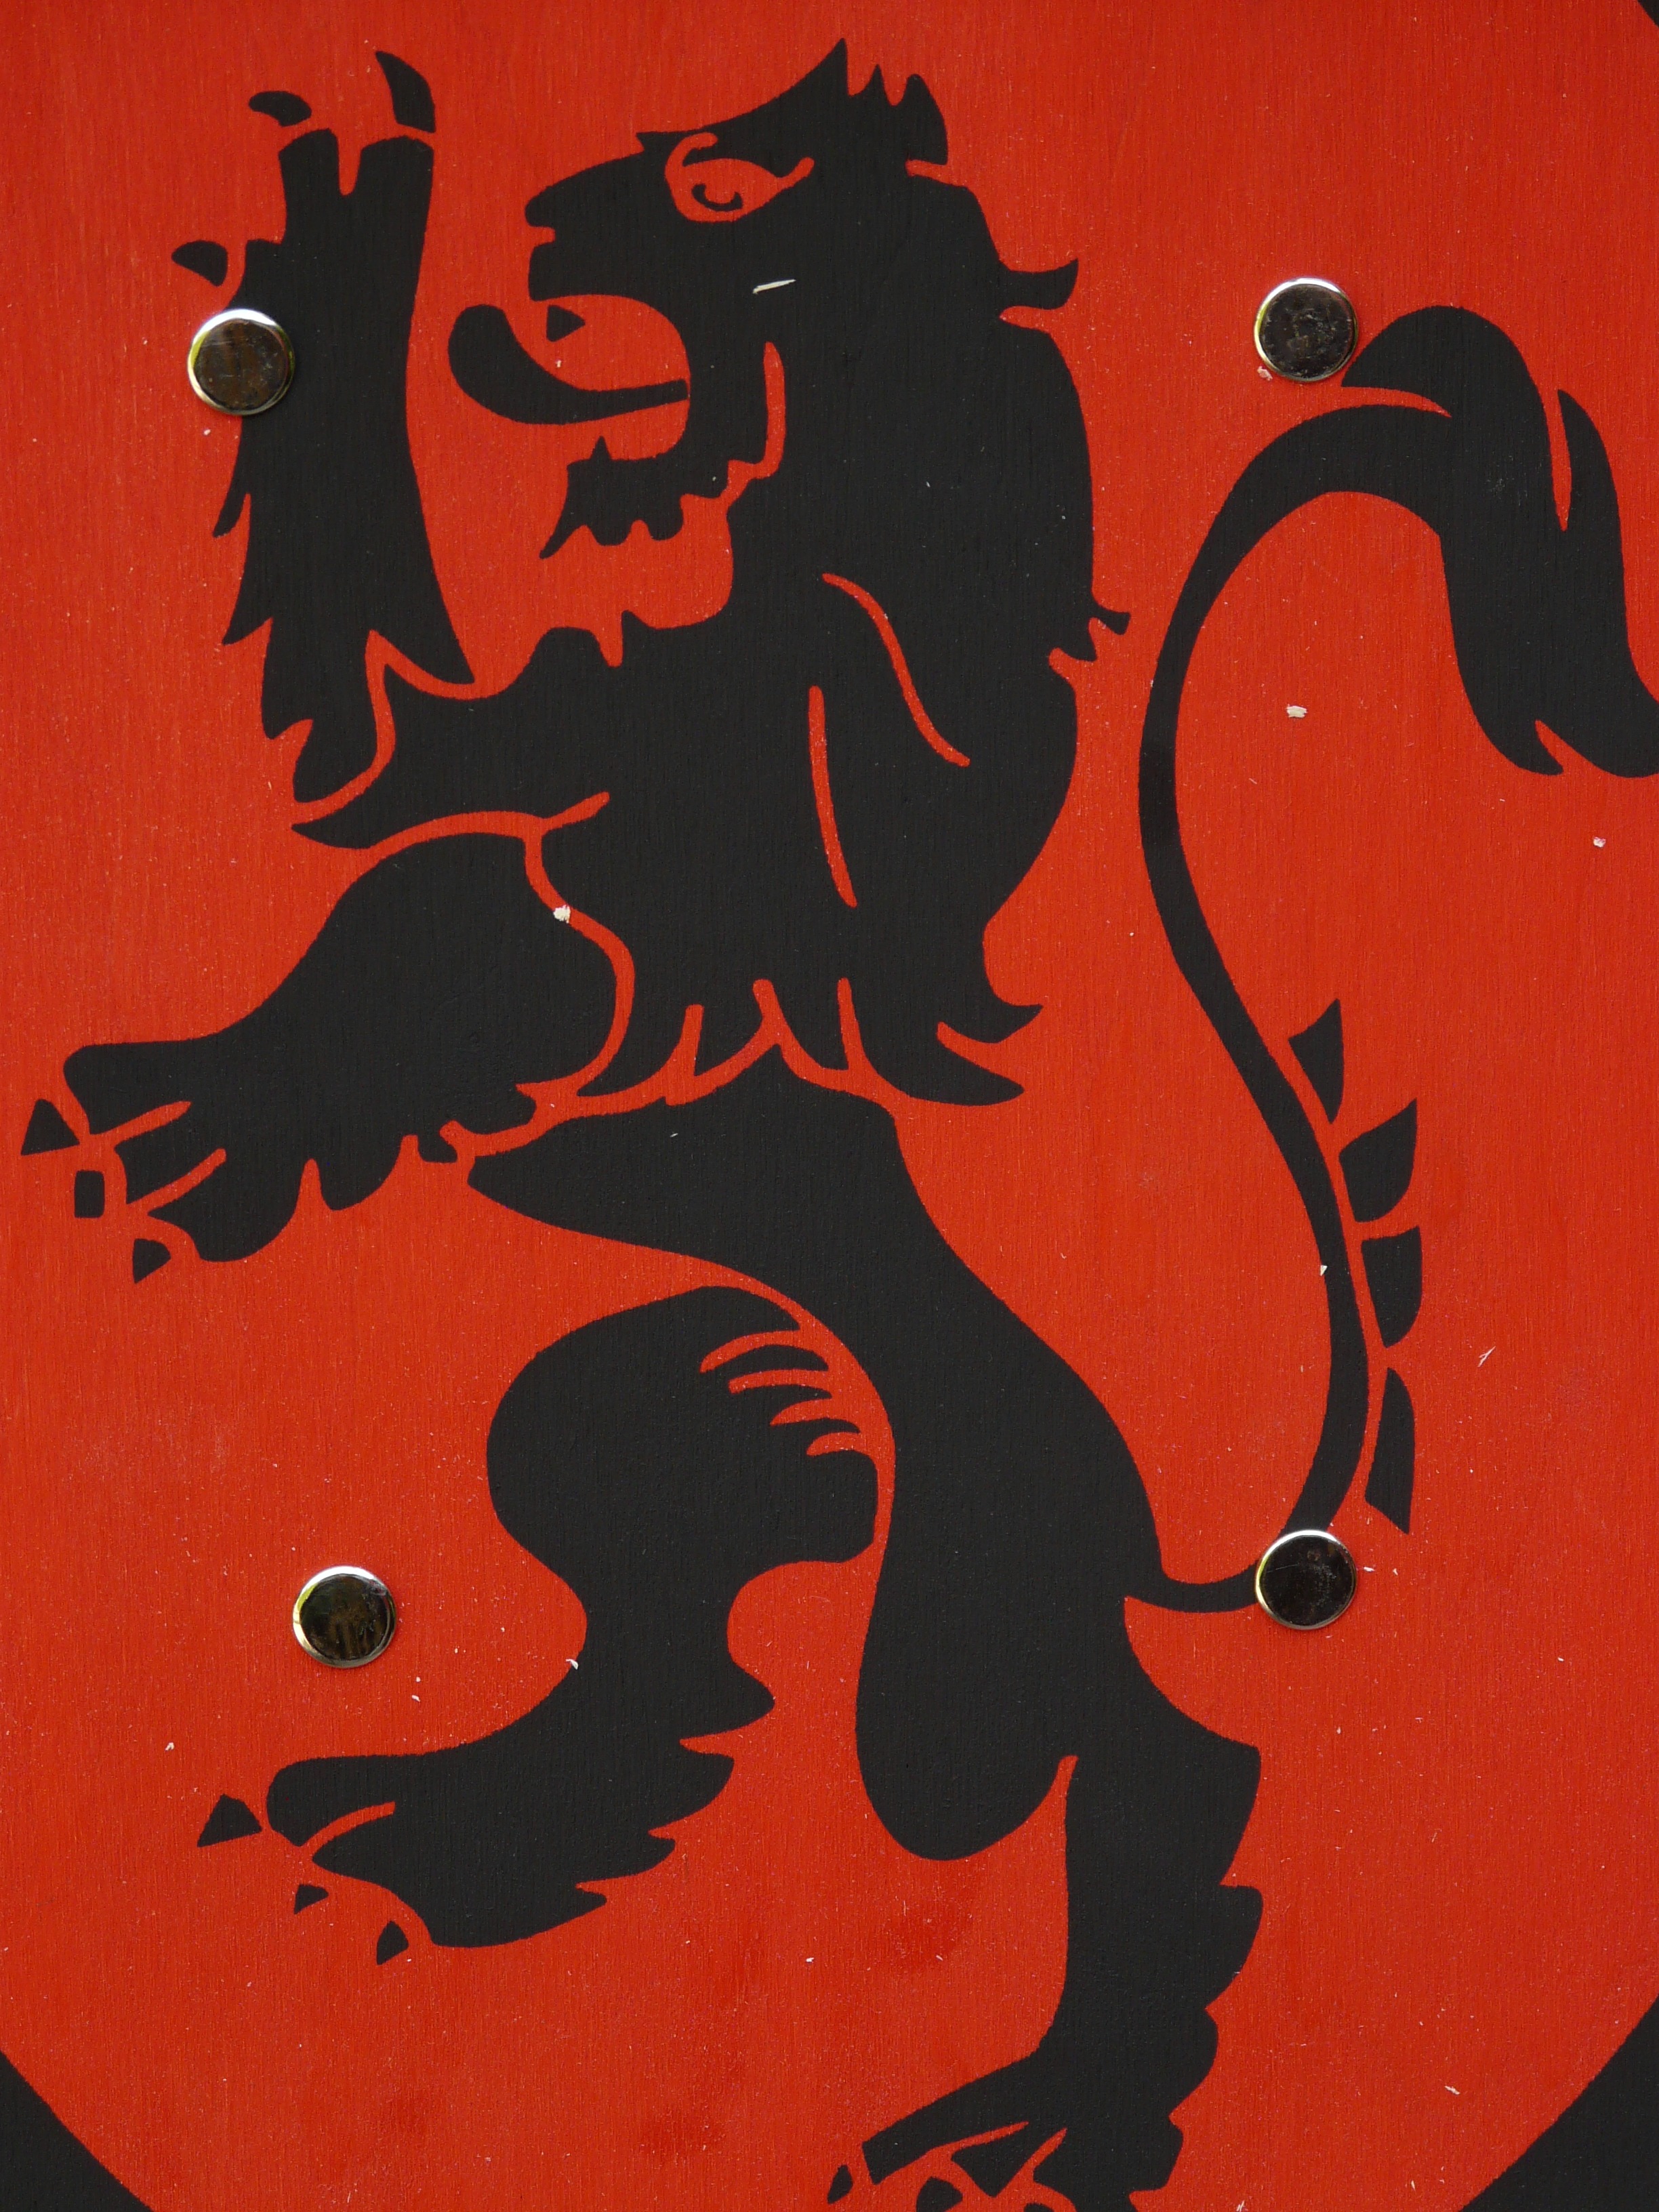
number, red, lion, font, art, illustration, shield, poster, calligraphy, steal, dangerous, coat of arms, t shirt